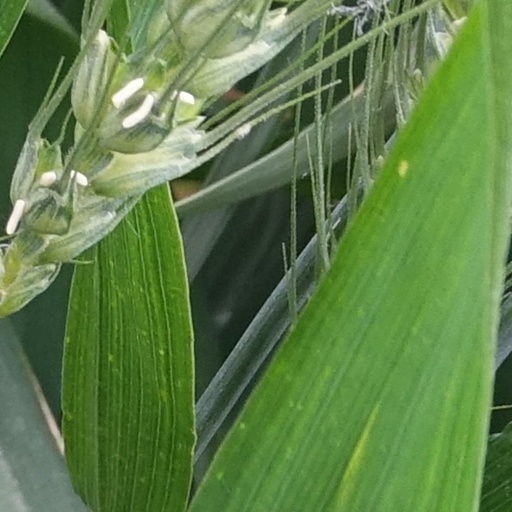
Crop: wheat